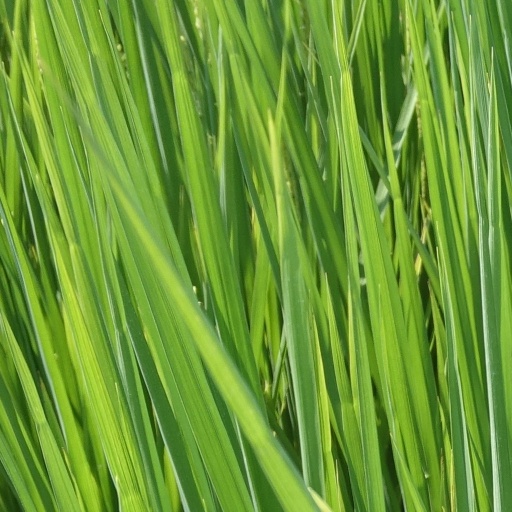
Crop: rice